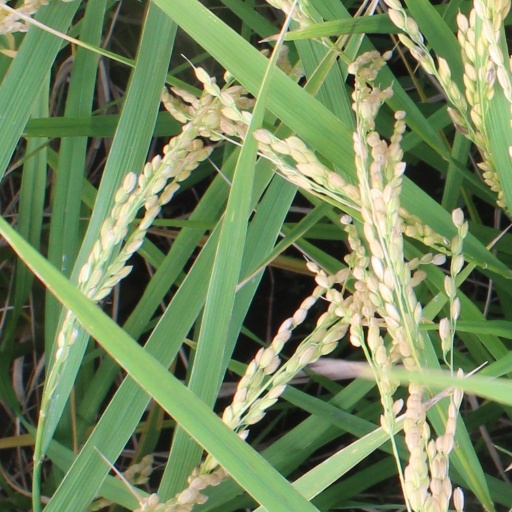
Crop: rice